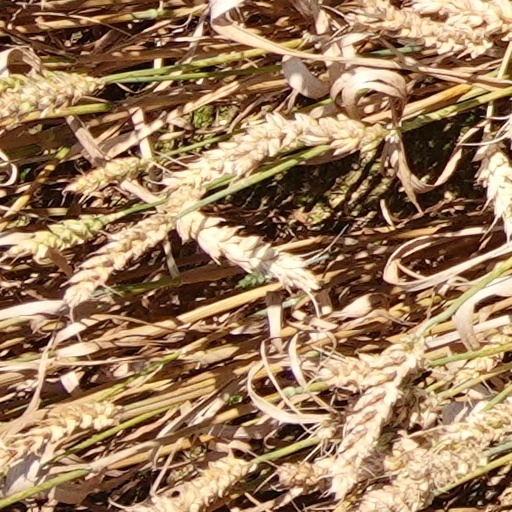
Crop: wheat